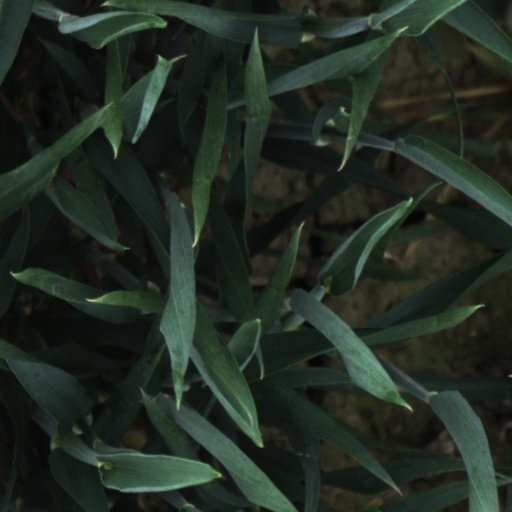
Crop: wheat